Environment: real
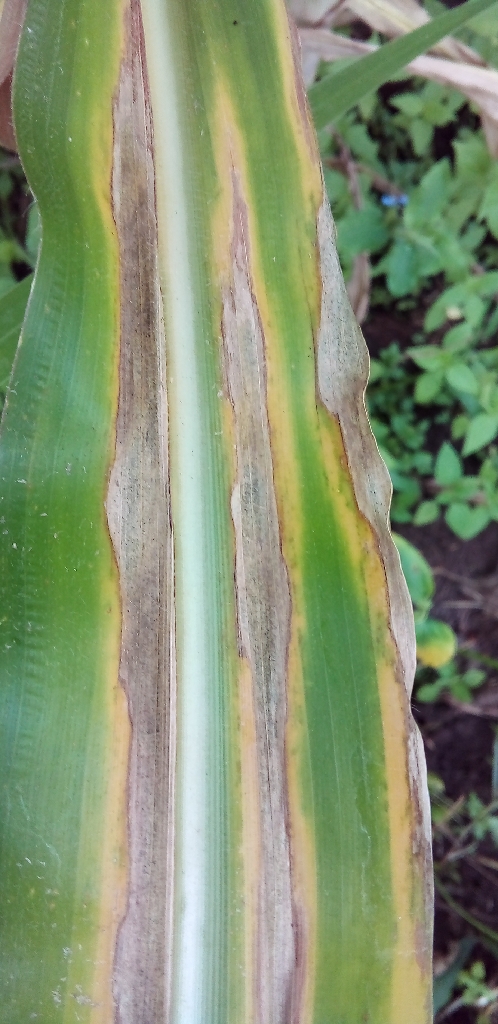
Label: northern_corn_leaf_blight